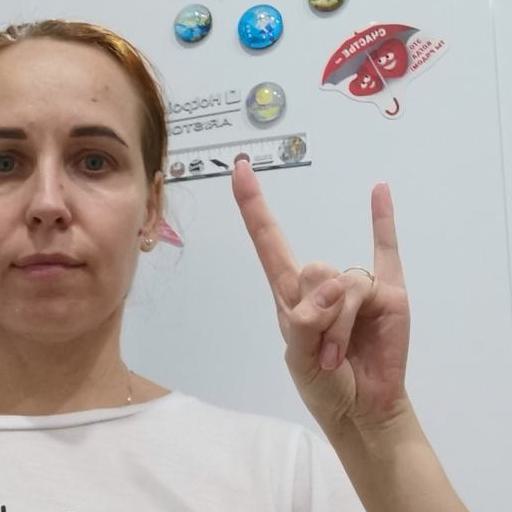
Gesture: rock